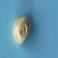
Maize quality: Good